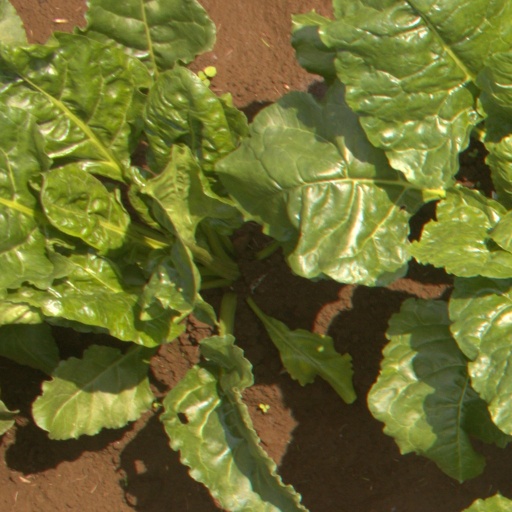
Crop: sugar beet